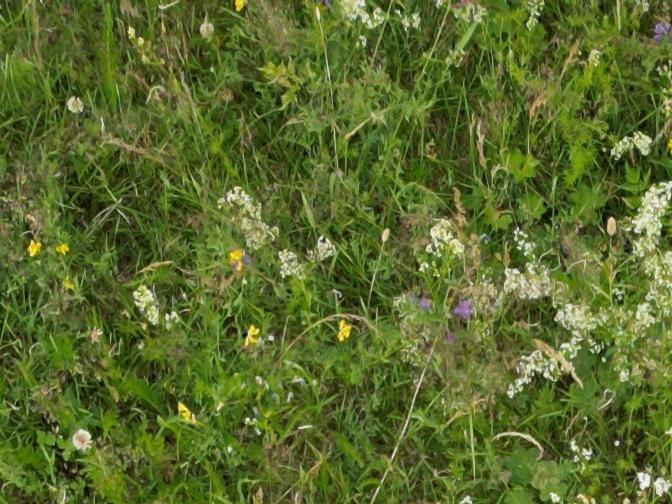
Flowers visible: yarrow flowers, yarrow flowers, yarrow flowers, yarrow flowers, yarrow flowers, yarrow flowers, yarrow flowers, yarrow flowers, yarrow flowers, yarrow flowers